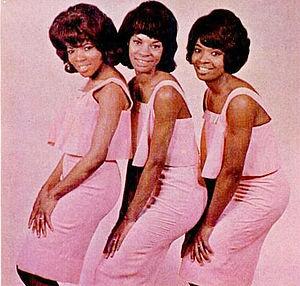
Martha and the Vandellas est un groupe de musique populaire américain, actif de 1960 à 1972. De 1967 à 1972, il est connu sous le nom Martha Reeves and the Vandellas.